Fridhemsplan

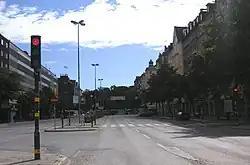
Fridhemsplan

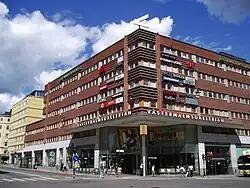
Västermalmsgallerian

Fridhemsplan is a square at the intersection of Fridhemsgatan and Drottningholmsvägen in the districts of Kungsholmen and Marieberg in Stockholm, Sweden.